Tinka Kurti

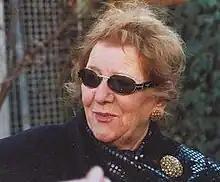
Kurti in 2006

Tinka Kurti ( Thani; born 17 December 1932) is an Albanian actress. Her body of work, spanning 60 years, includes more than 50 feature movies and 150 theatre plays has been awarded her with the People's Artist of Albania medal.